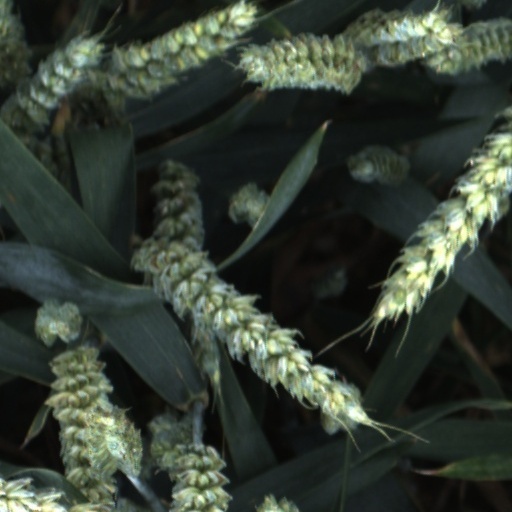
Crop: wheat